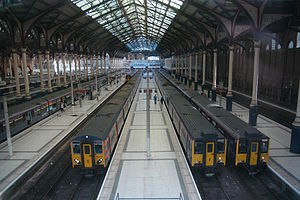
Rebroussementsstation
Liverpool Street Station er én blandt flere rebroussementsstationer i London
En rebroussementsstation er en jernbanestation på en strækning, hvor togene kun kan køre ind i den ene ende. Toget skal dermed forlade stationen i samme retning, som det kom ind – det rebrousserer. Rebroussementsstationer er som oftest bygget af pladshensyn, hvor det på grund af en eksisterende by ikke er muligt at føre jernbanesporene gennem byen. Stationer, hvor togene kan køre ud i hver sin ende af stationen, kaldes gennemkørselsstationer.